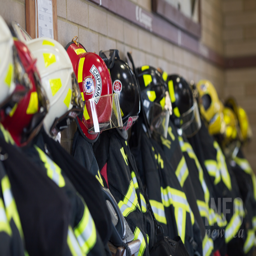
gear and helmets hang in the station .